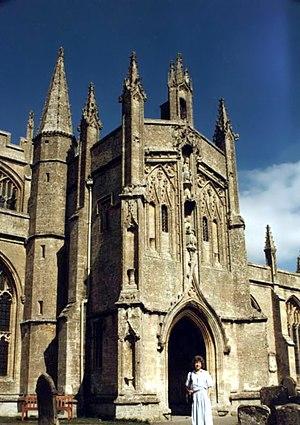
Le Gothique perpendiculaire est la troisième période de l’architecture gothique en Angleterre. Il doit son nom à sa prédilection pour les lignes verticales. Edmund Sharpe a suggéré de le qualifier de « gothique rectiligne », suggestion retenue par quelques auteurs anglophones comme plus précise, mais qui ne s'est pas imposée à ce jour.